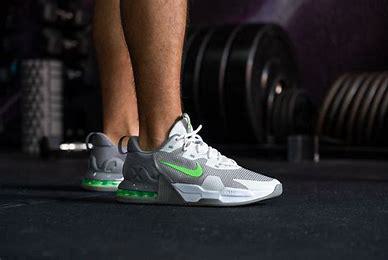
Brand: Nike
Model: Air Max Alpha 5